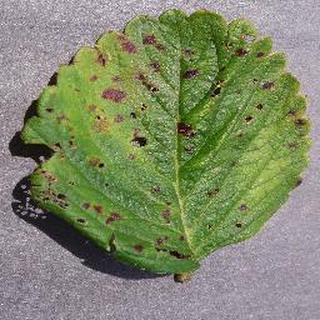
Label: strawberry_leaf_scorch